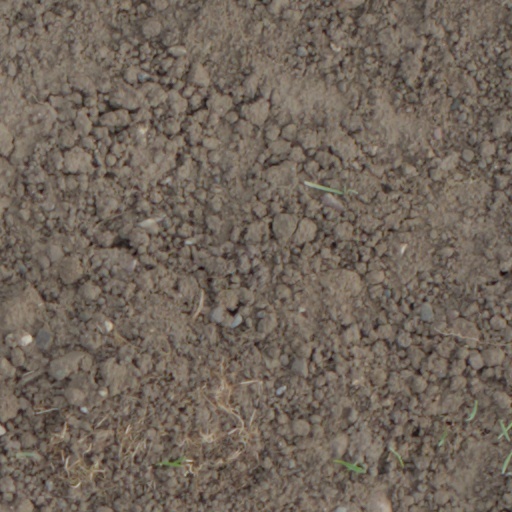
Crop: wheat